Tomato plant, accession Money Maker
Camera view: vertical (180 deg); turntable rotation: 210 degrees
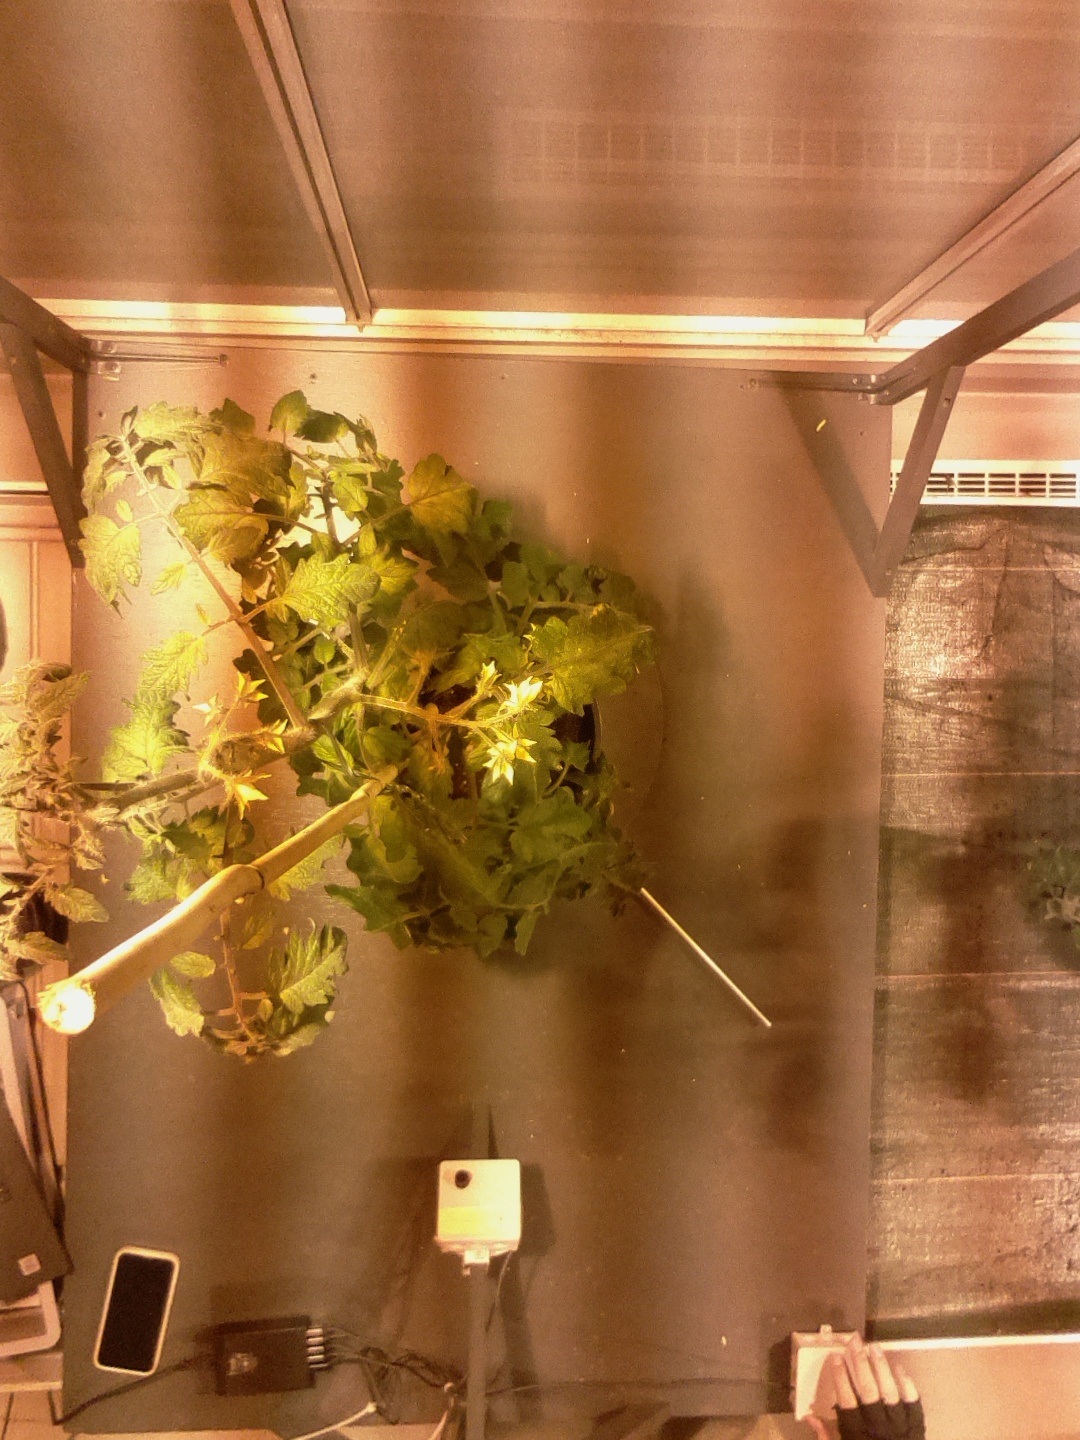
BBCH growth stage 69: End of flowering, 90%-100% of flowers open, more petals falling